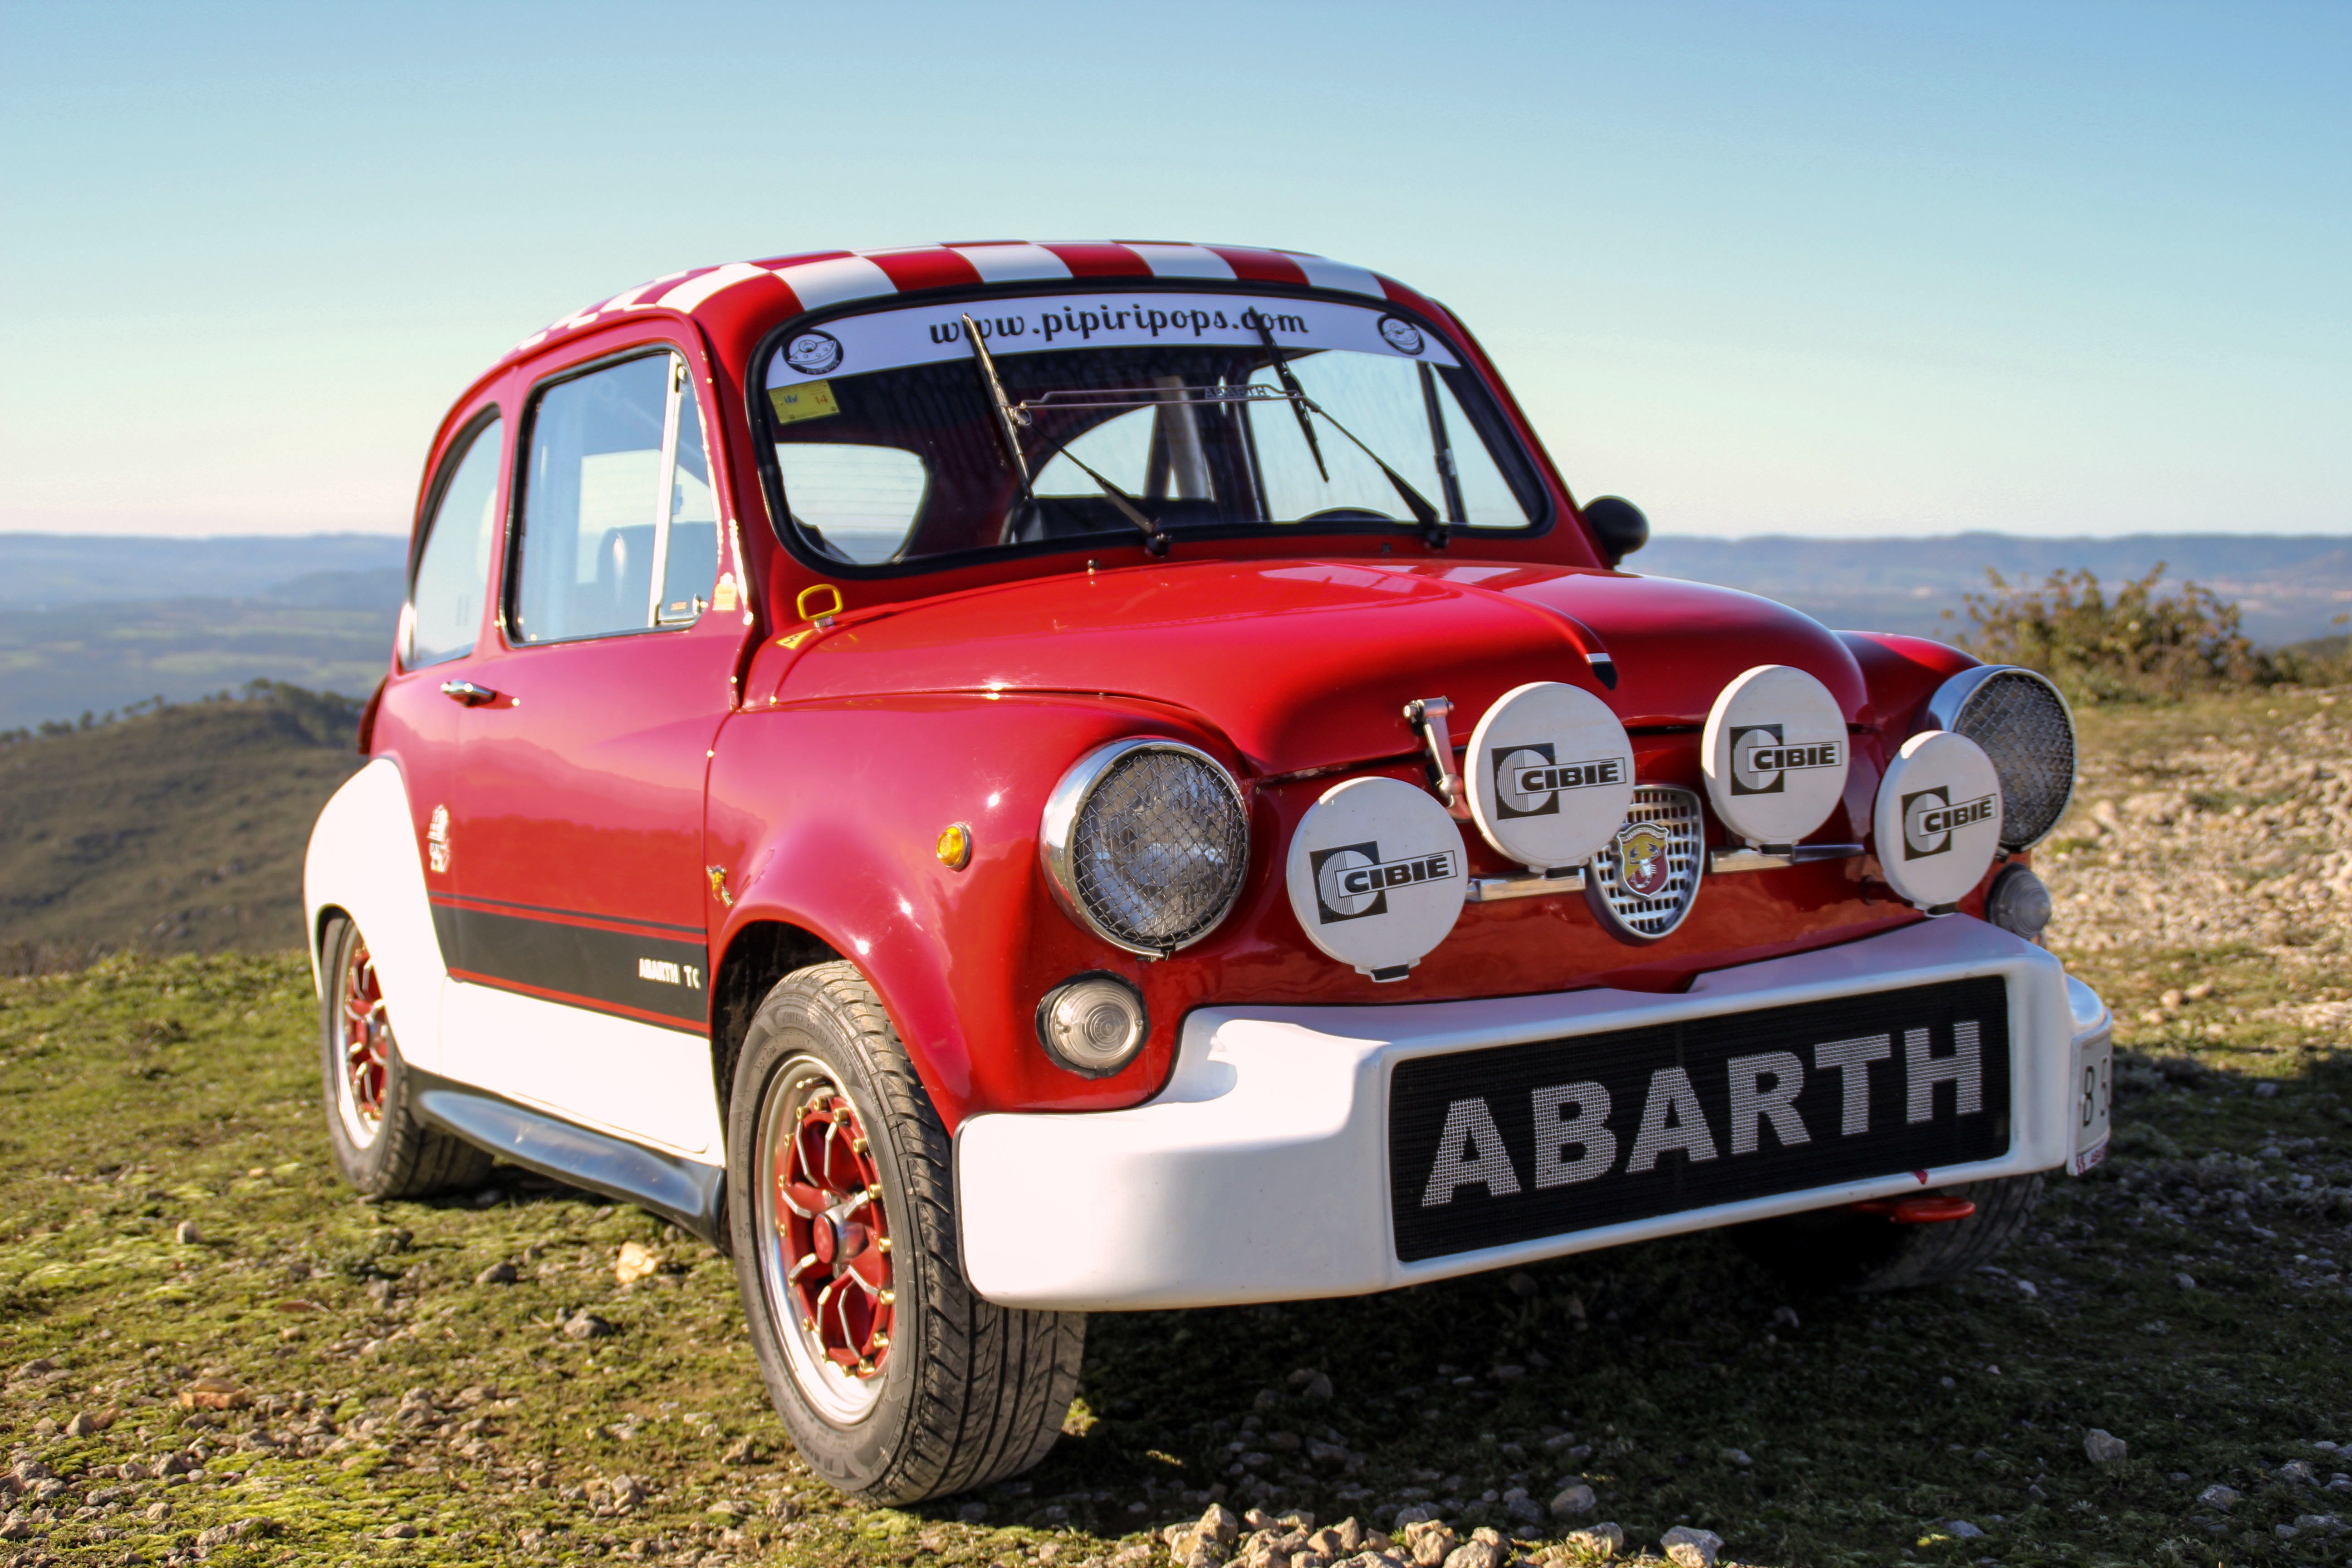
car, vintage, retro, seat, red, vehicle, mini cooper, classic, convertible, coupe, seventies, antique car, city car, off road vehicle, red car, land vehicle, seat 600, six hundred, automobile make, compact car, subcompact car, fiat 600, supermini, abarth, six hundred seat